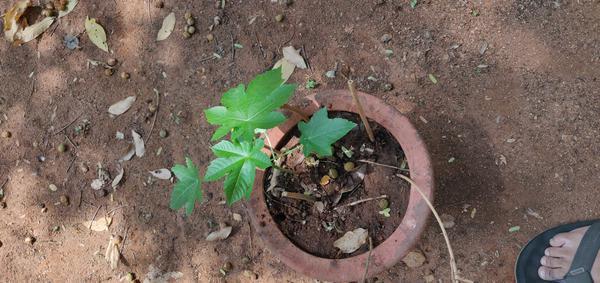
Plant: Castor